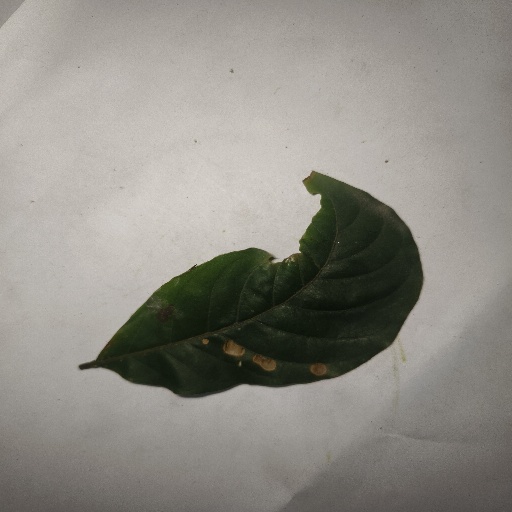
Species: HariTaki
Leaf condition: Bacterial Spot